Storm Area 51

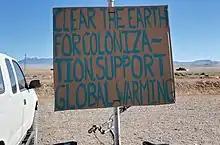
A protest sign at Storm Area 51 satirically suggests global warming should be "supported" to clear the Earth for alien colonization.

In August 2019, Lincoln County officials drafted an emergency declaration and a plan to pool resources with neighboring counties, anticipating the region being overwhelmed by a crowd of 40,000 people. The county had just 184 hotel rooms, and officials expected the local cellphone network to be unable to cope with the additional traffic; they also expressed concerns about overcrowding at campsites, gas stations, and public medical facilities. County sheriff Kerry Lee said an extra 300 paramedics and 150 police officers would be brought in from across Nevada.